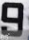
Number: 9